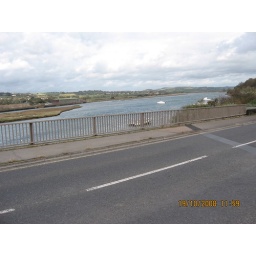
the new road bridge over the river axe